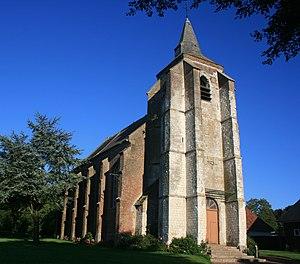
église St Jacques de Quoeux-Haut-Maisnil
Quœux-Haut-Maînil est une commune française située dans le département du Pas-de-Calais en région Hauts-de-France.